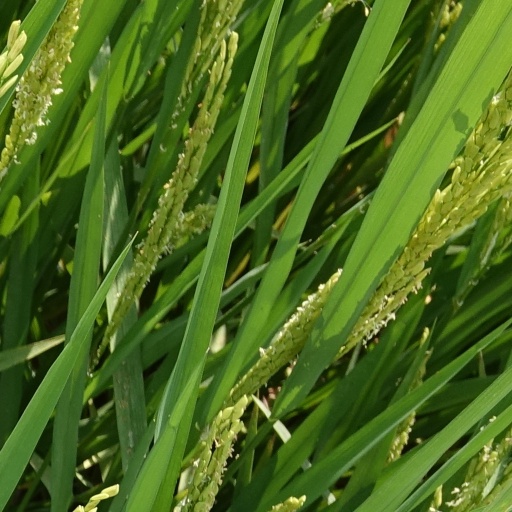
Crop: rice